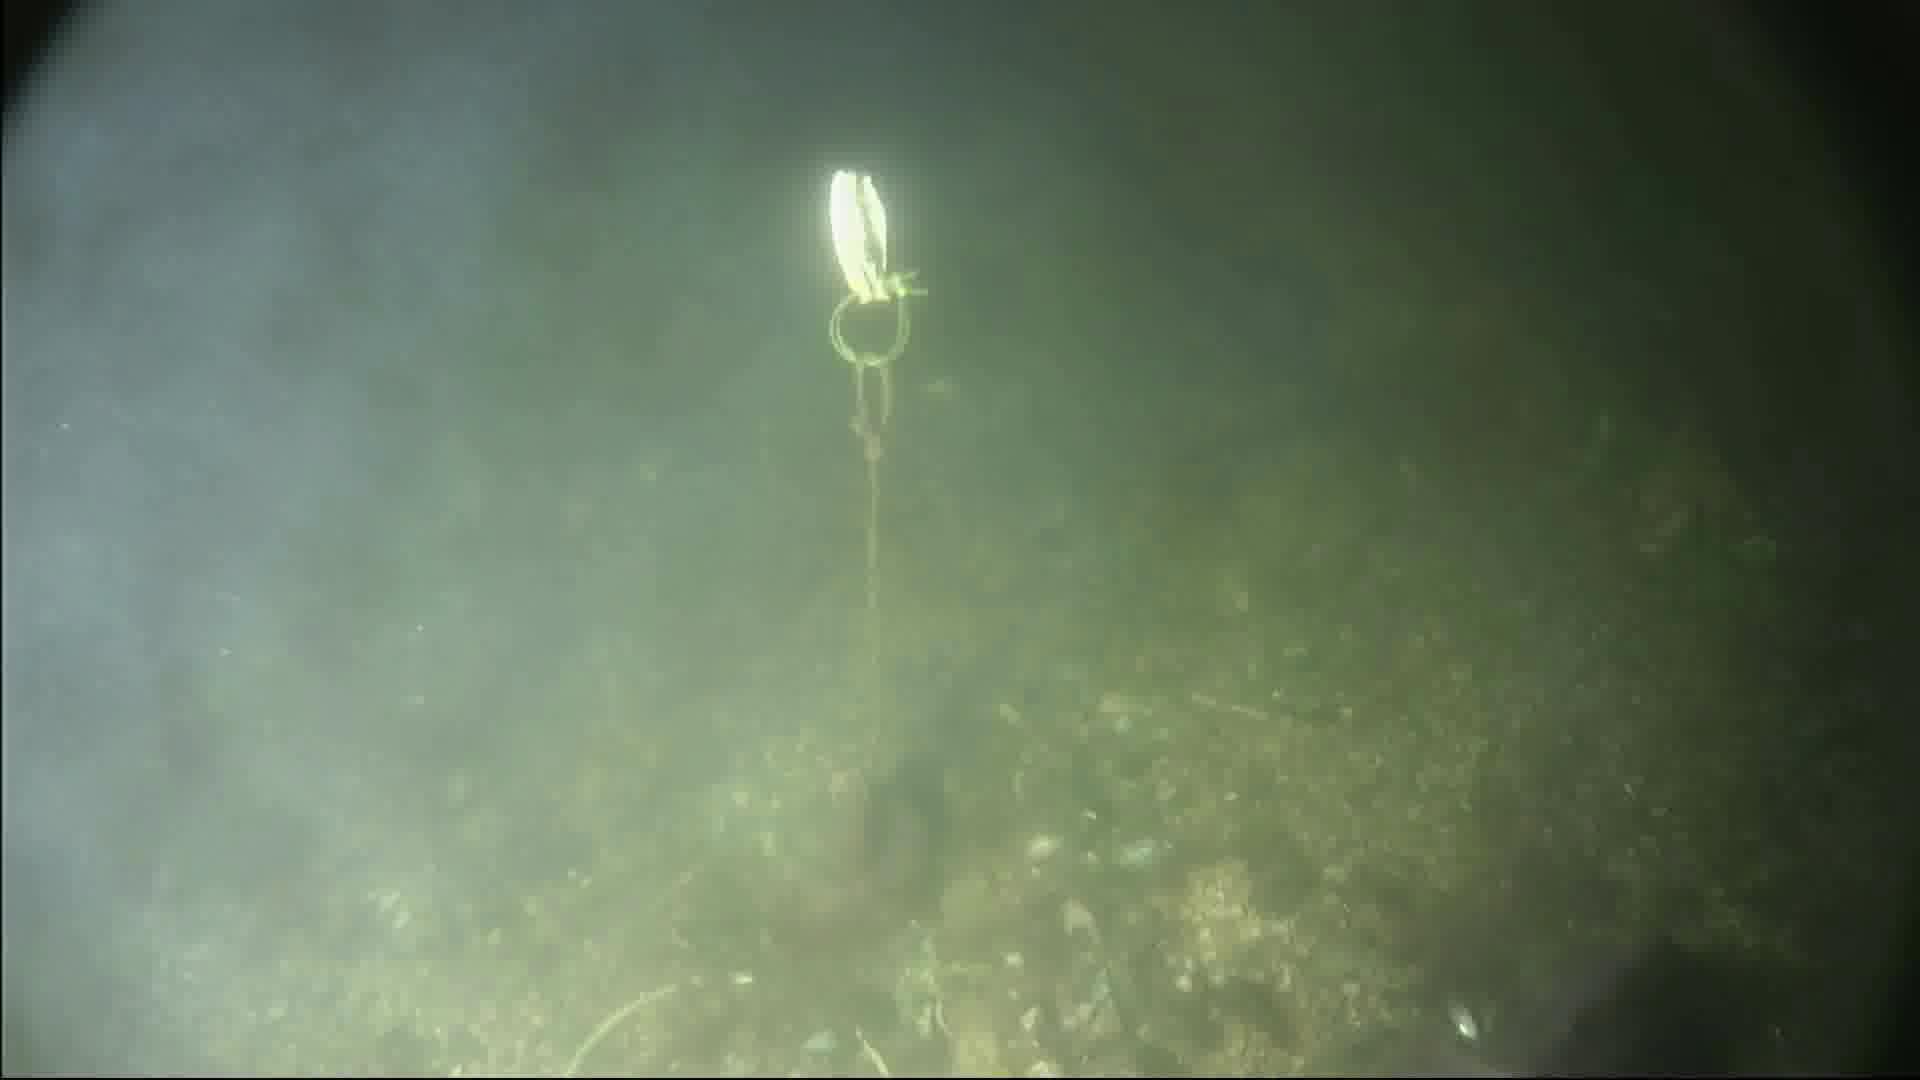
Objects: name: fish
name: crab